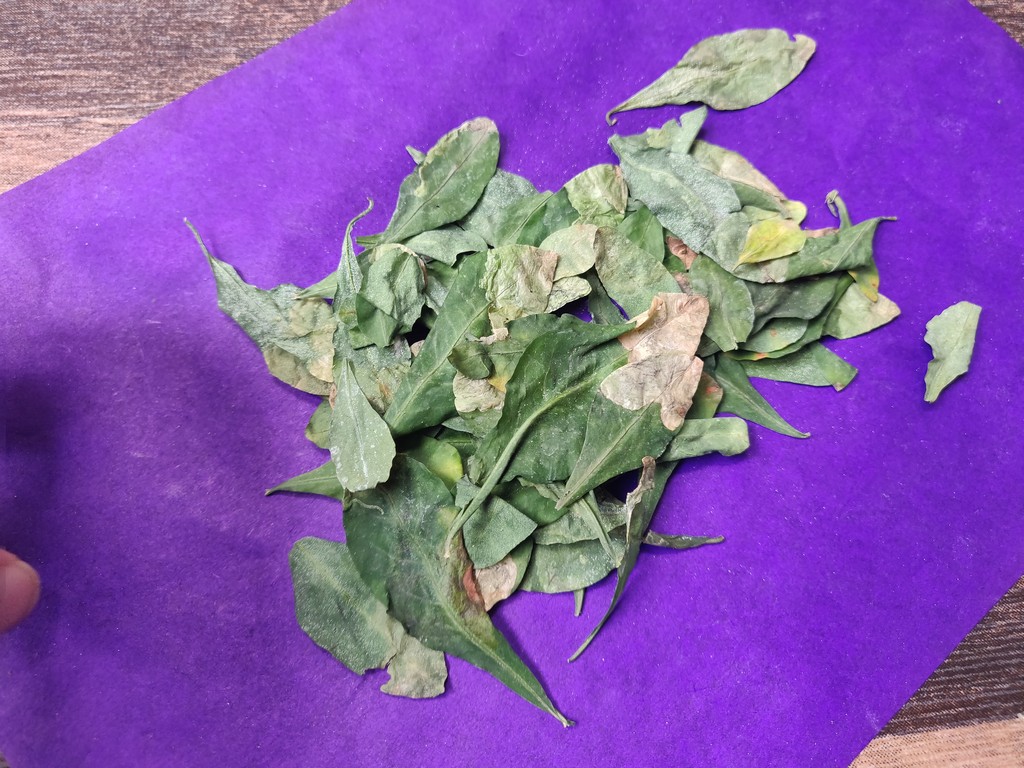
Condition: Unhealthy
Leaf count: multiple
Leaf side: unknown